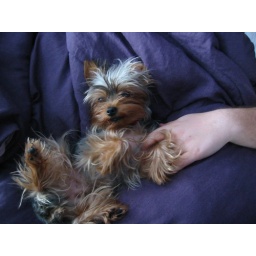
cute wittle baby in bed